Guoji Zibai pan

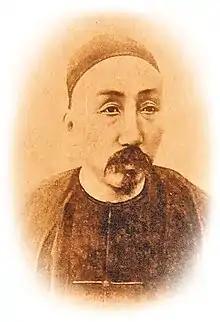
Liu Mingchuan (1836–1896), the third owner of the Guoji Zibai "pan" who protected it between 1864 and 1896

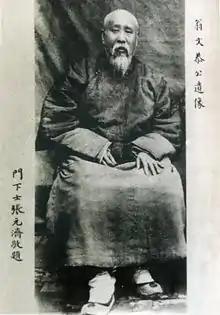
Weng Tonghe (1830–1904), scholar and Minister of Revenue, who coveted the Guoji Zibai "pan"

According to "Prefecture Records of Luzhou", the Guoji Zibai "pan" was unearthed at Guochuansi of Baoji, Shaanxi, in the Daoguang period (1821–1851) of the Qing dynasty (1644–1911). Xu Xiejun, the then magistrate of Mei County, purchased the plate for silver from a local peasant. And he brought the plate to his house "Tianyou Hall". In April 1860, it fell into the hands of Chen Kunshu and became the treasure of the Mansion of the Prince Protector.